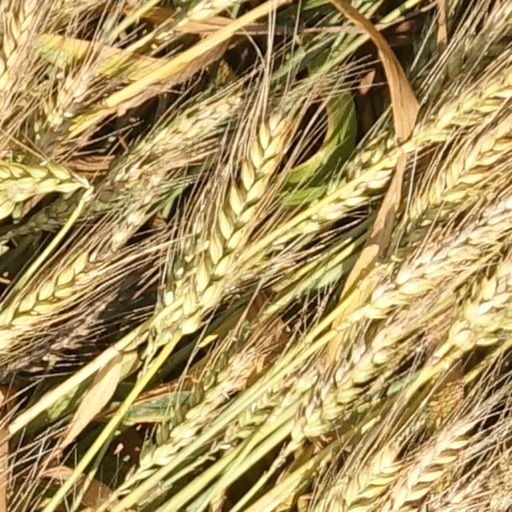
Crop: wheat